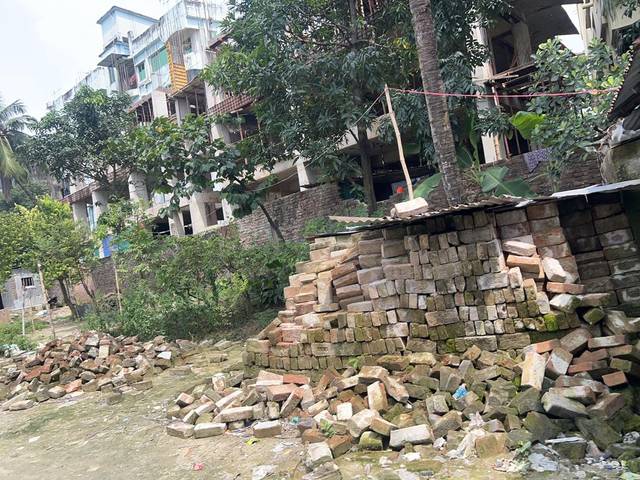
Region: Bangladesh
Coordinates: 23.801, 90.392